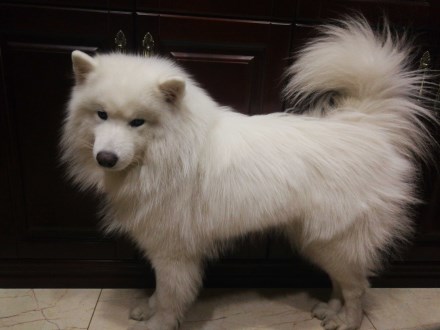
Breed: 2192-n000088-Samoyed